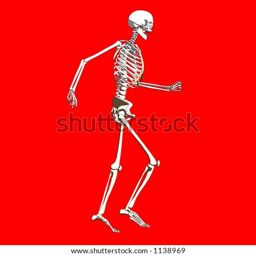
this is a skeleton in a pose .